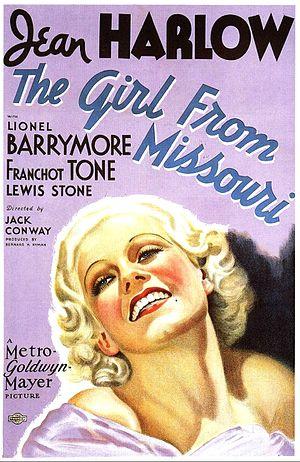
La Belle du Missouri est un film américain réalisé par Jack Conway et Sam Wood, sorti en 1934.